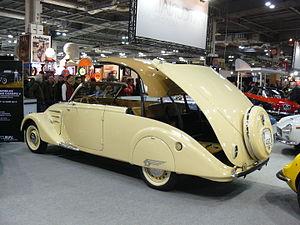
Retromobile 2013
La Peugeot 402 est une automobile de la marque française Peugeot, produite entre 1935 et 1942, période marquée par la Seconde Guerre mondiale et les restrictions qui en découlent.